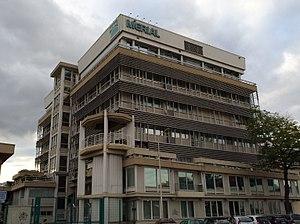
Site Mérial dans le 7e arrondissement de Lyon (France).
Merial est un leader mondial en santé animale proposant une gamme complète de médicaments vétérinaires et de vaccins destinés à un grand nombre d’espèces animales.